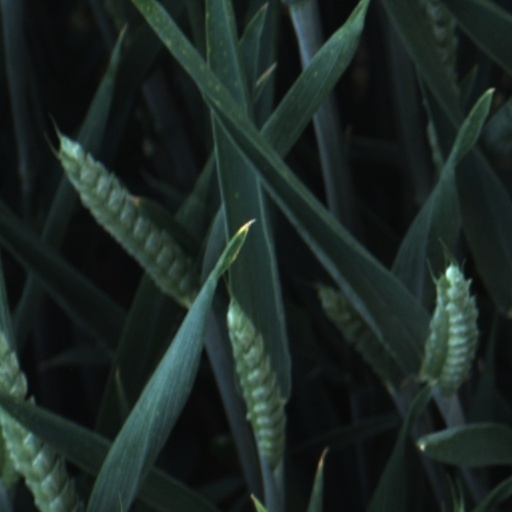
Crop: wheat